Which point is corresponding to the reference point?
Reference image:
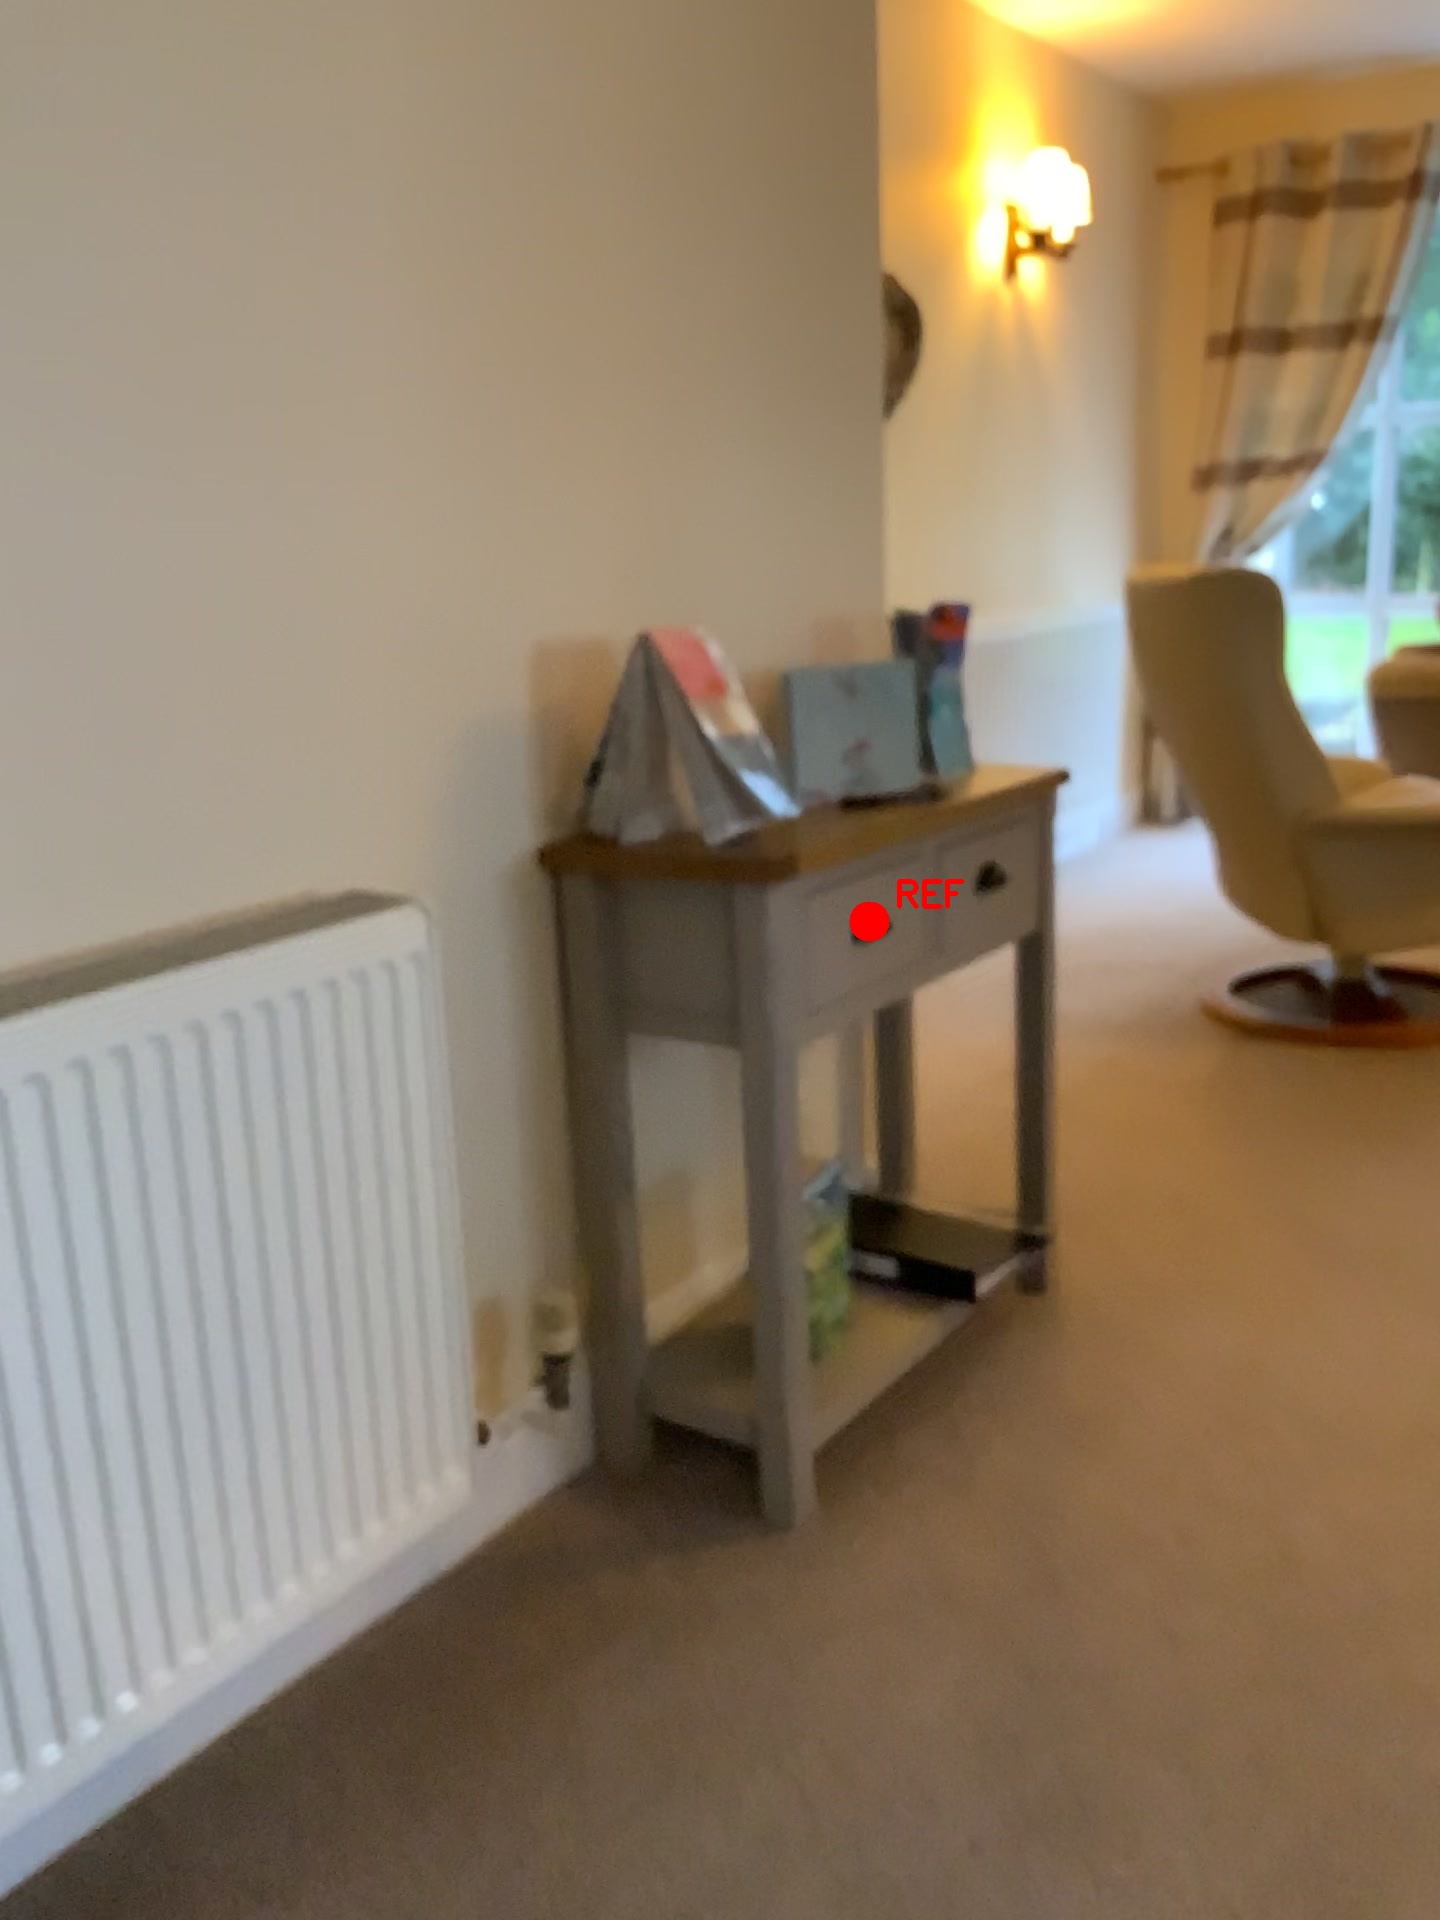
Option image:
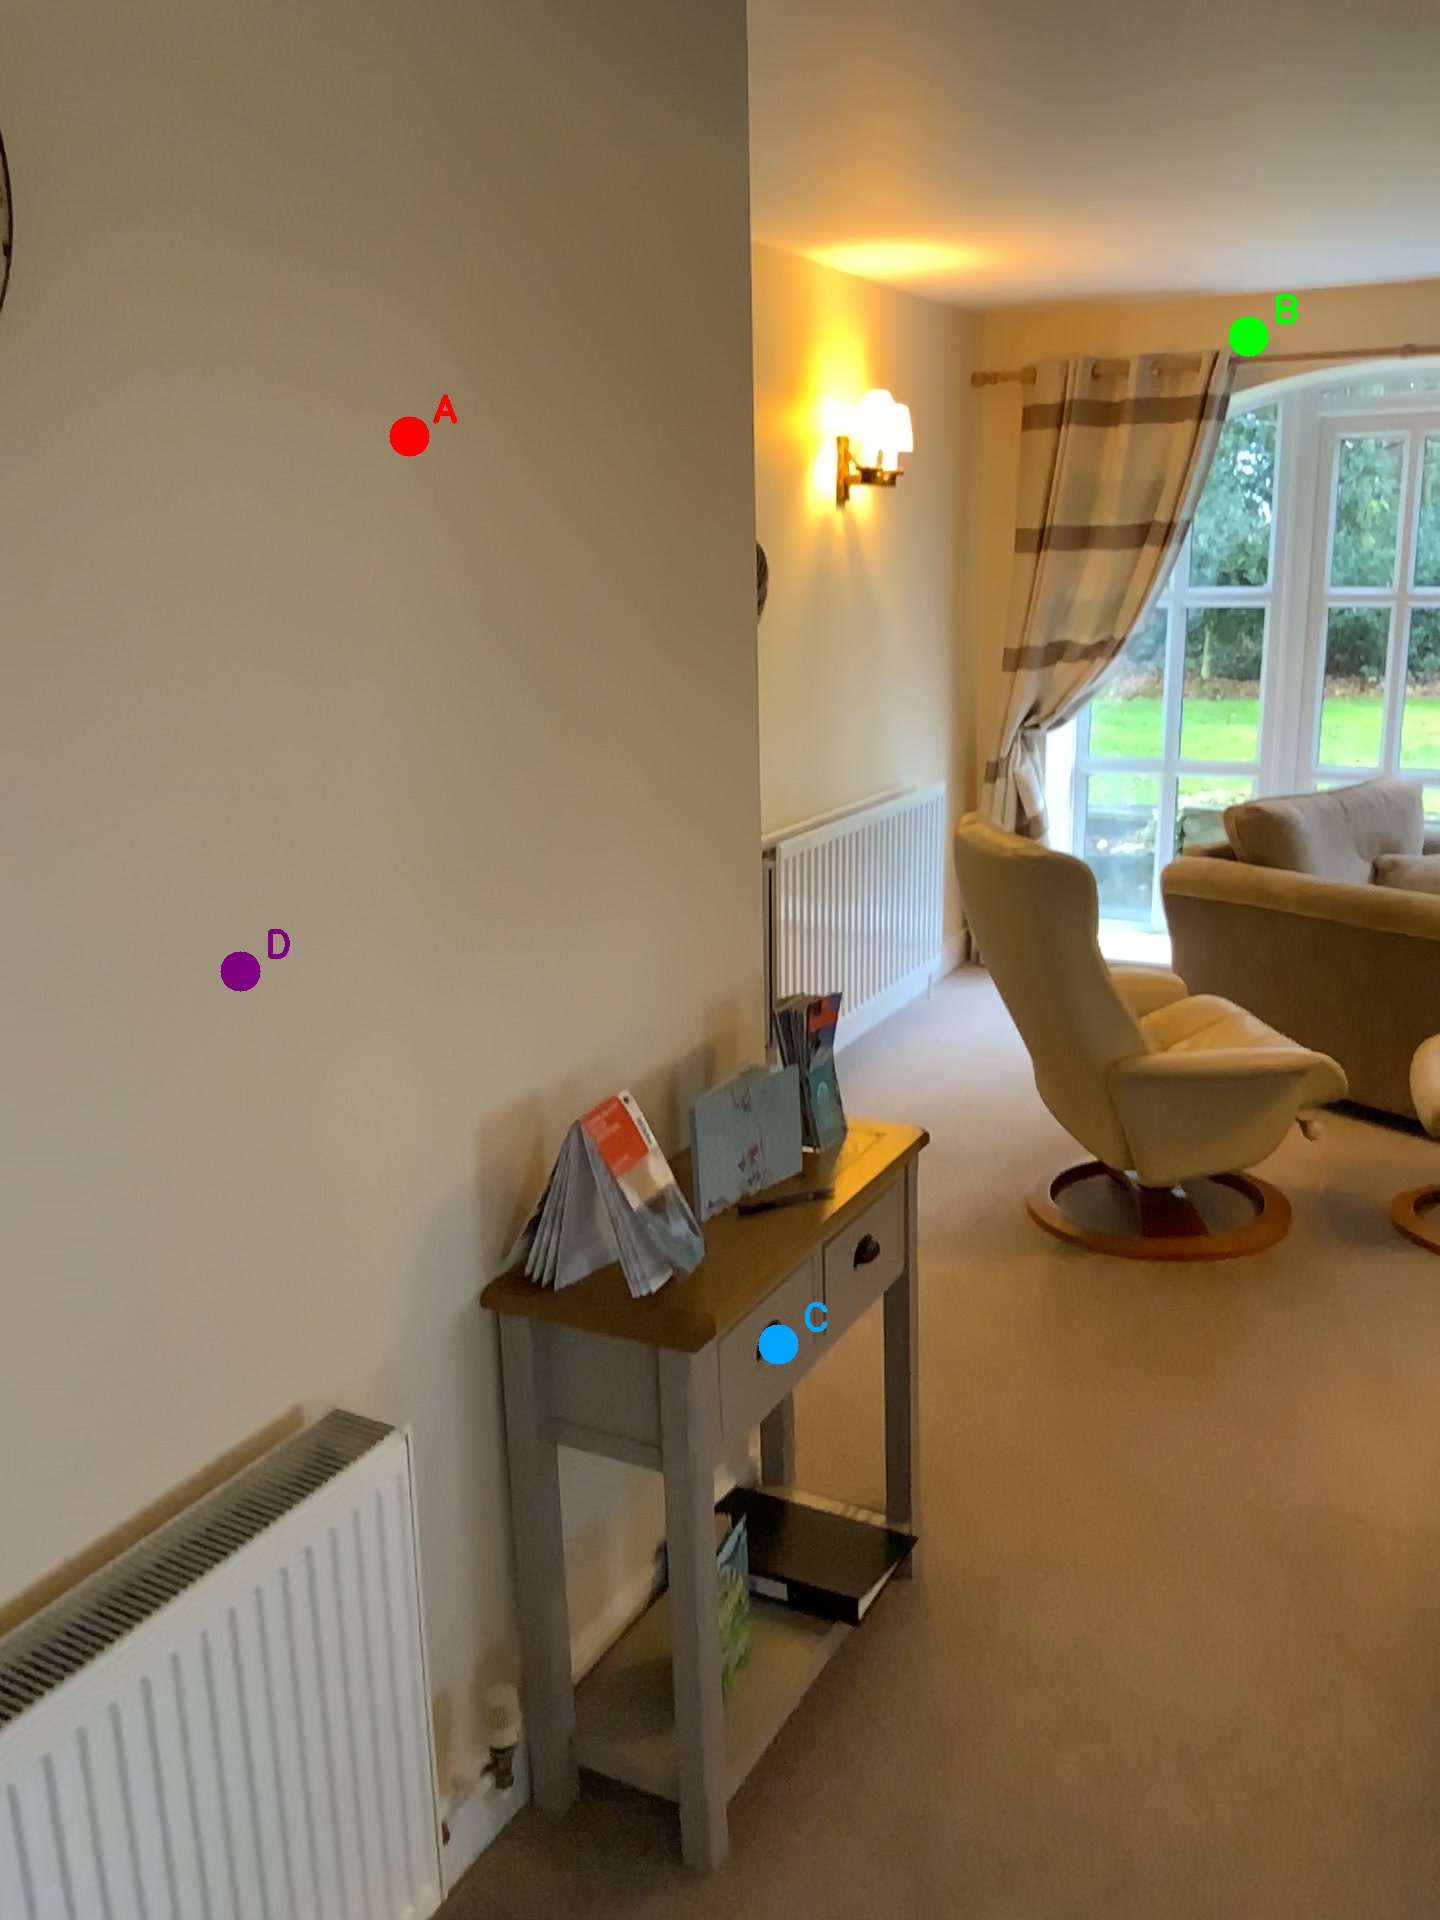
Choices:
Point A
Point B
Point C
Point D
Answer: (C)